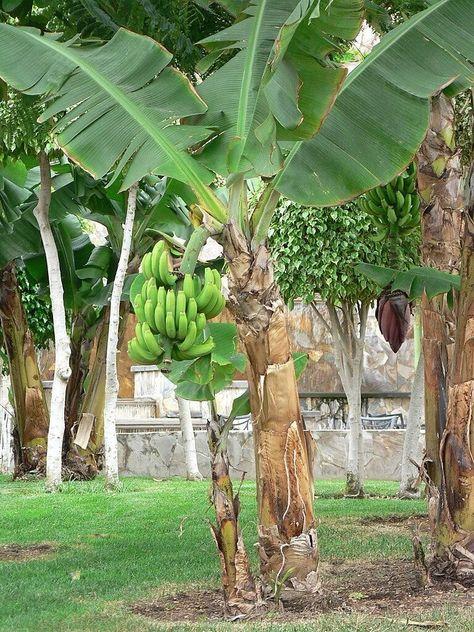
Eneo la nje limezungukwa na uoto wa asili wa nyasi fupi, lililozungukwa na majengo yaishio watu, pamoja na miti mirefu, ikiwemo miti ya migomba itumikayo kuzalisha zao la biashara aina ya ndizi.